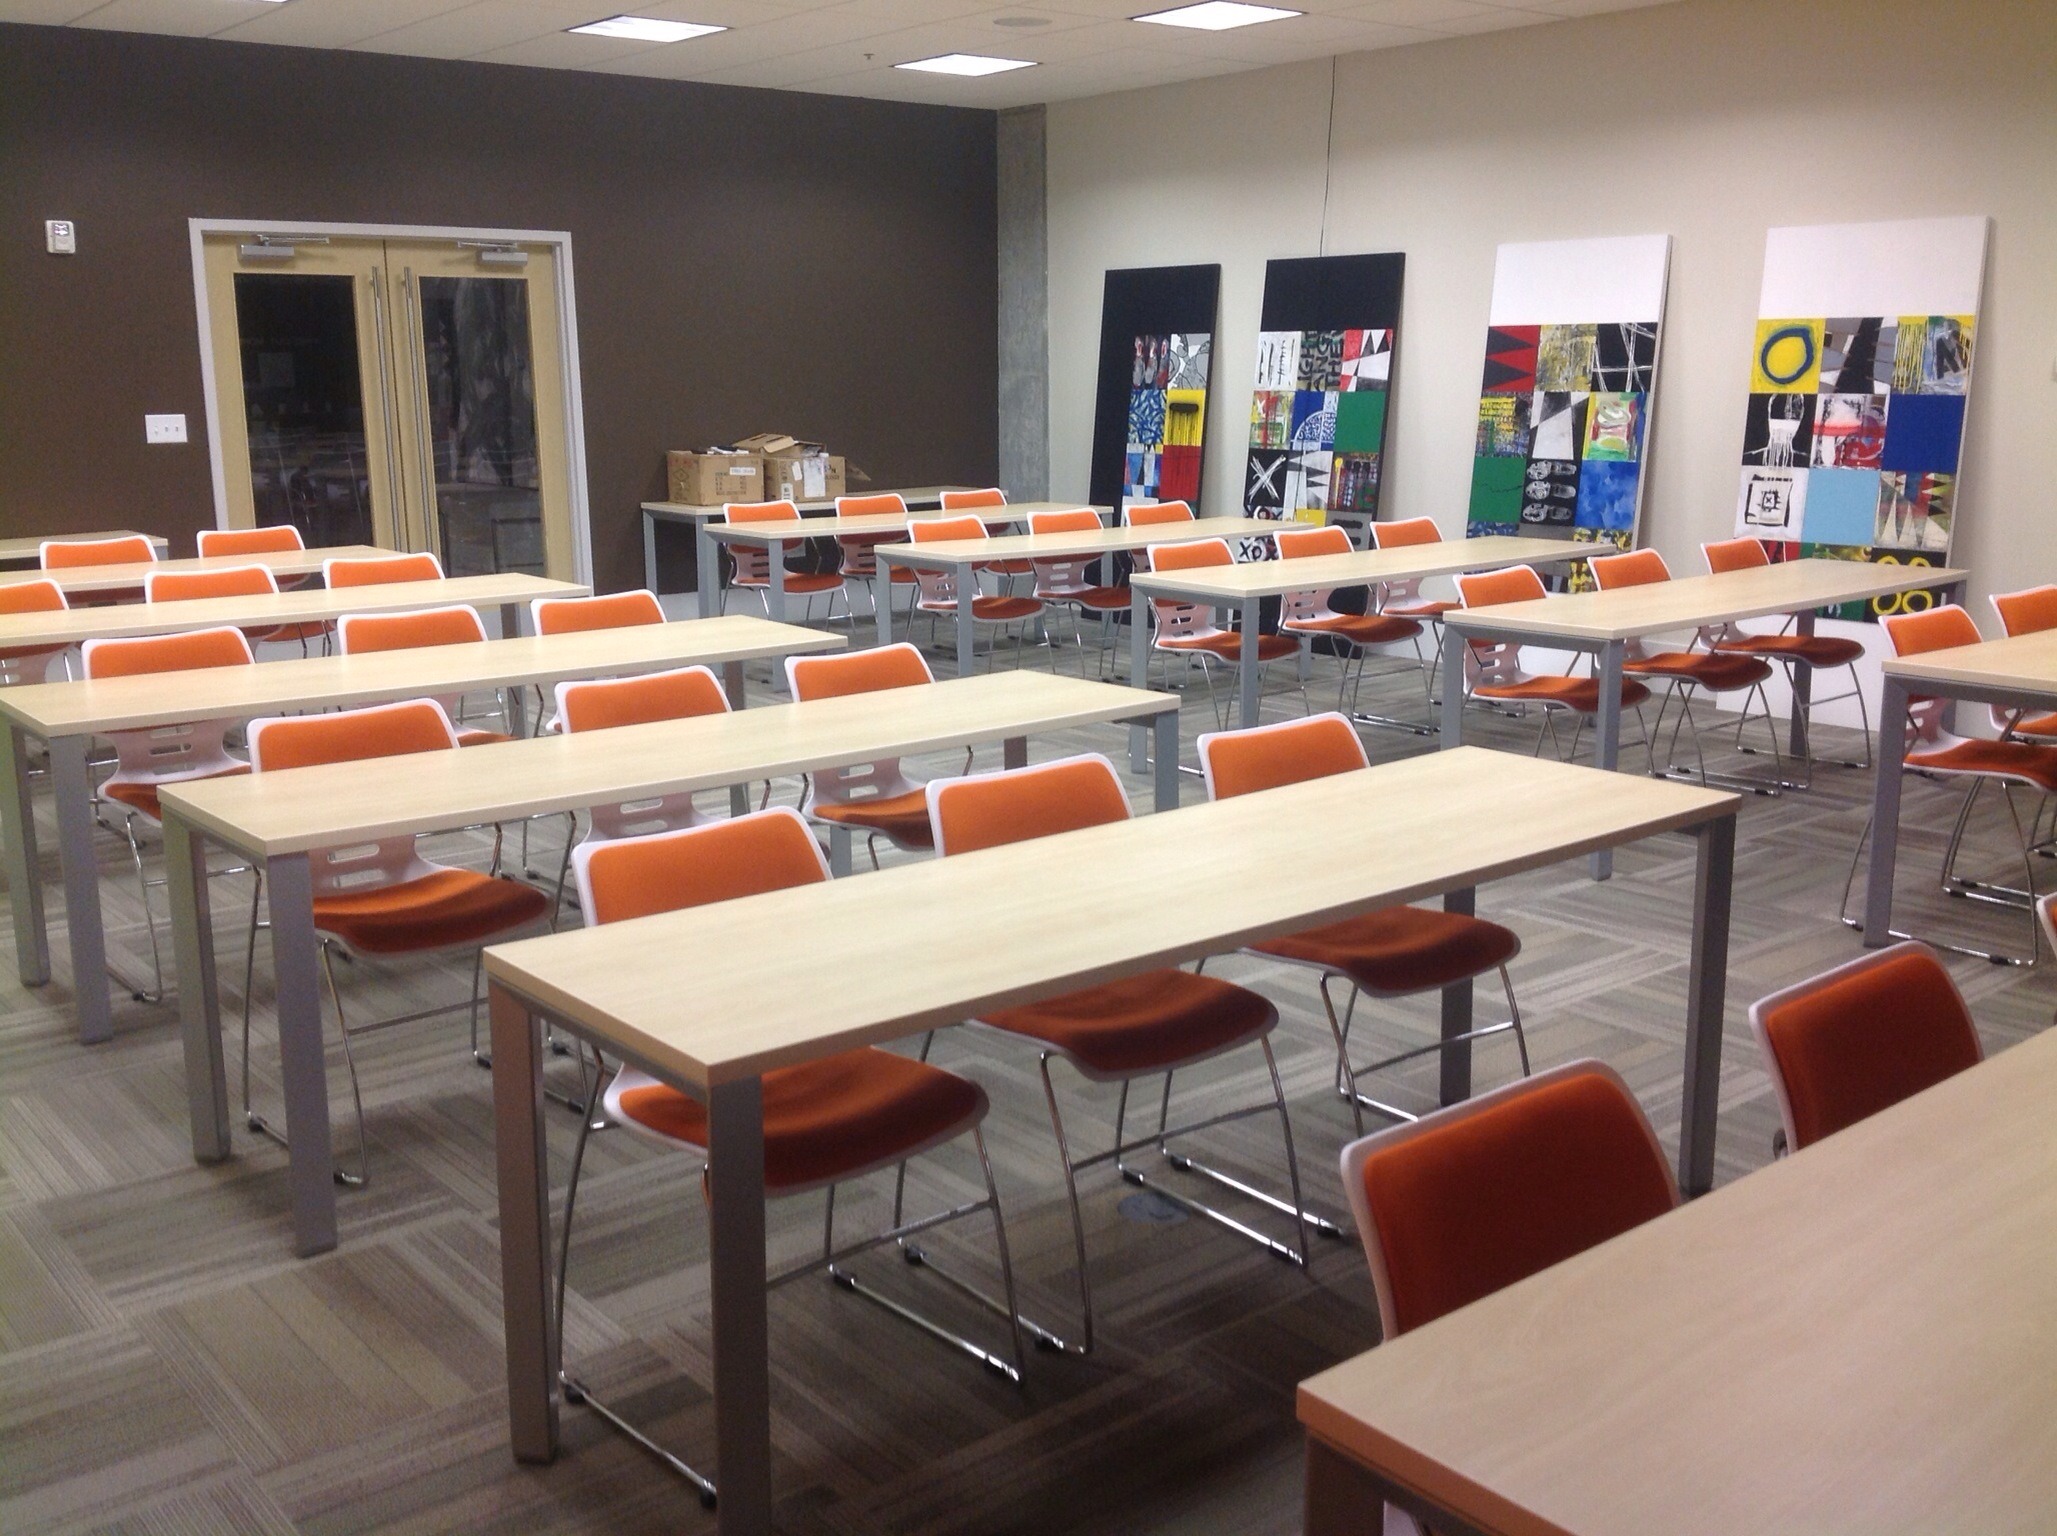
restaurant, office, room, classroom, interior design, conference, cafeteria, conference hall